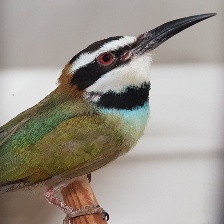
Species: WHITE THROATED BEE EATER
Scientific name: MEROPS ALBICOLLIS
ImageNet parent category: bee_eater